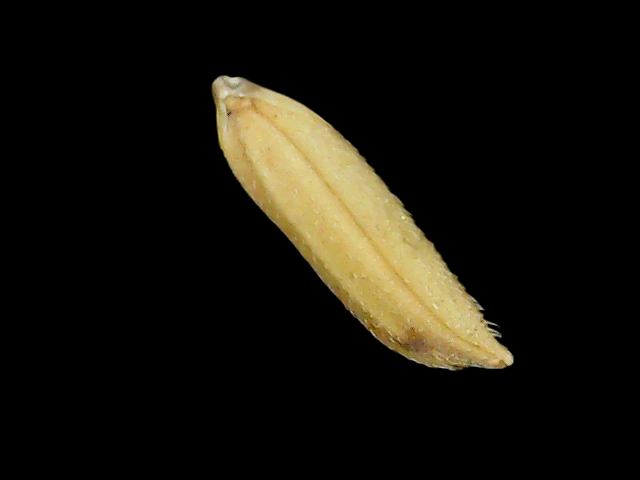
Rice variety: Binadhan26